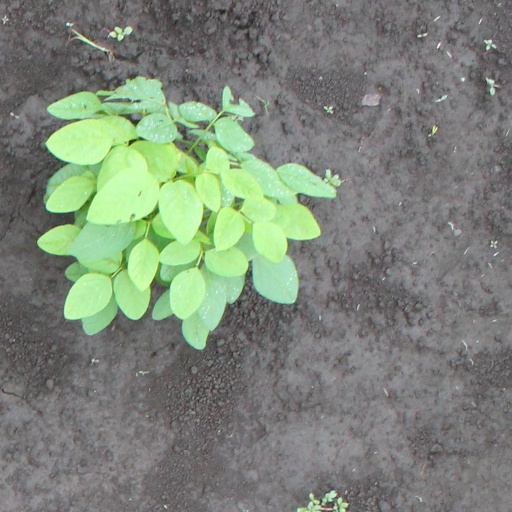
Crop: soybean